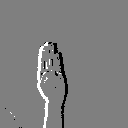
ASL letter: b